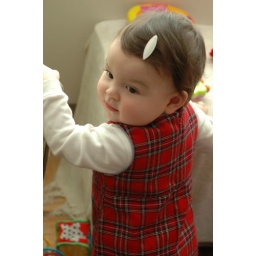
little girl in a red plaid dress [Emma Magnolia: 69/365]